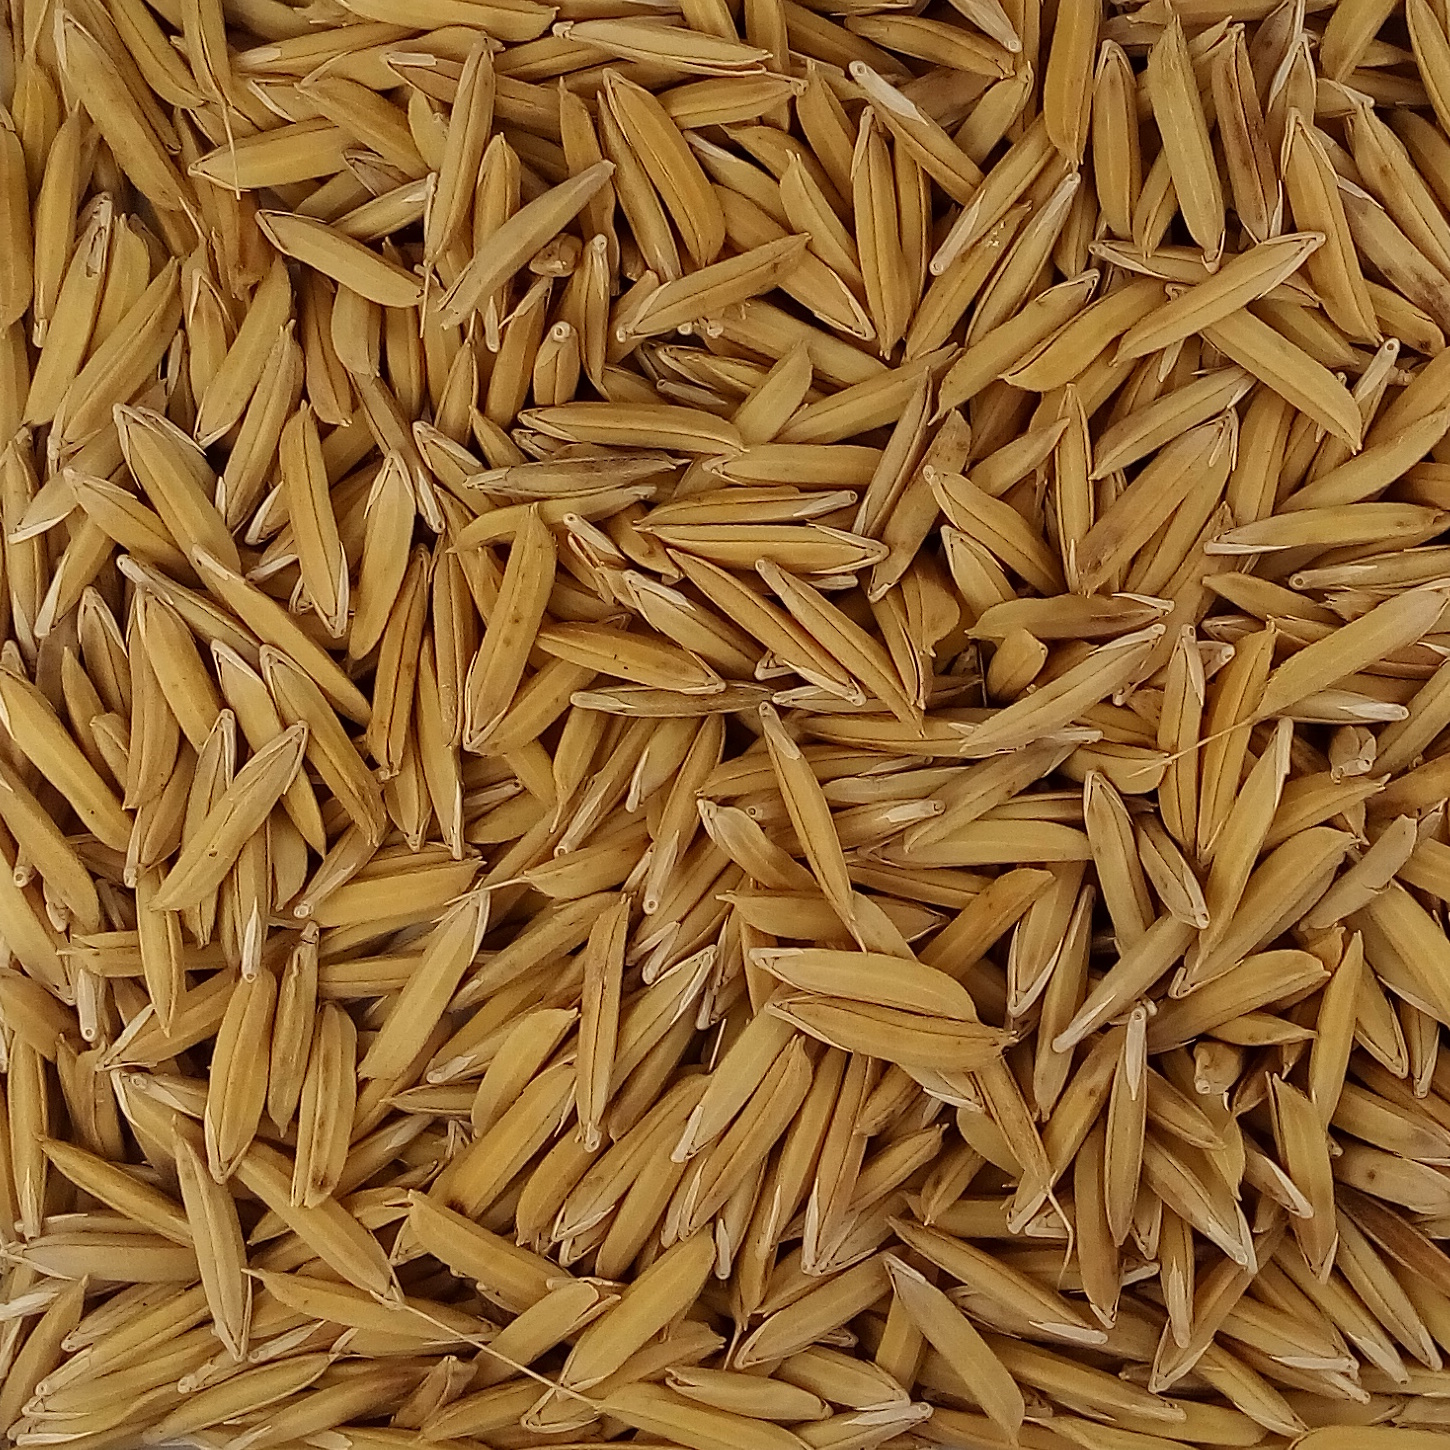
Rice seed variety: 1121